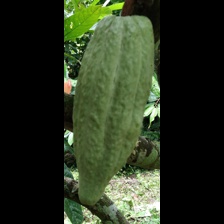
Label: sana